Dianne Watts

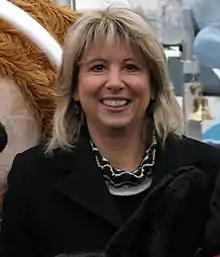
Dianne Watts at Winterfest 2008

She served a term as chair of the Mayor's Council on Regional Transportation (the board which oversees TransLink). She had also been touted as a possible future Premier of British Columbia. Watts was ultimately selected as "the fourth-best mayor in the world, according to the 2010 World Mayor Prize."